William C. Irvine (politician)

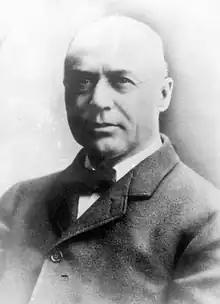

William C. Irvine (March 3, 1852 – July 27, 1924) was an American politician who served as the Treasurer of Wyoming as a Republican.